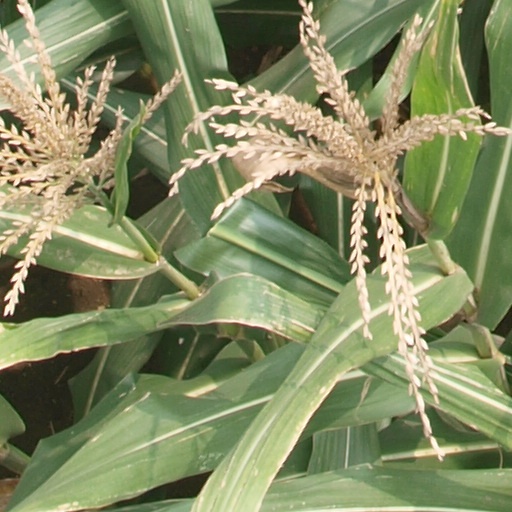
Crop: maize; corn